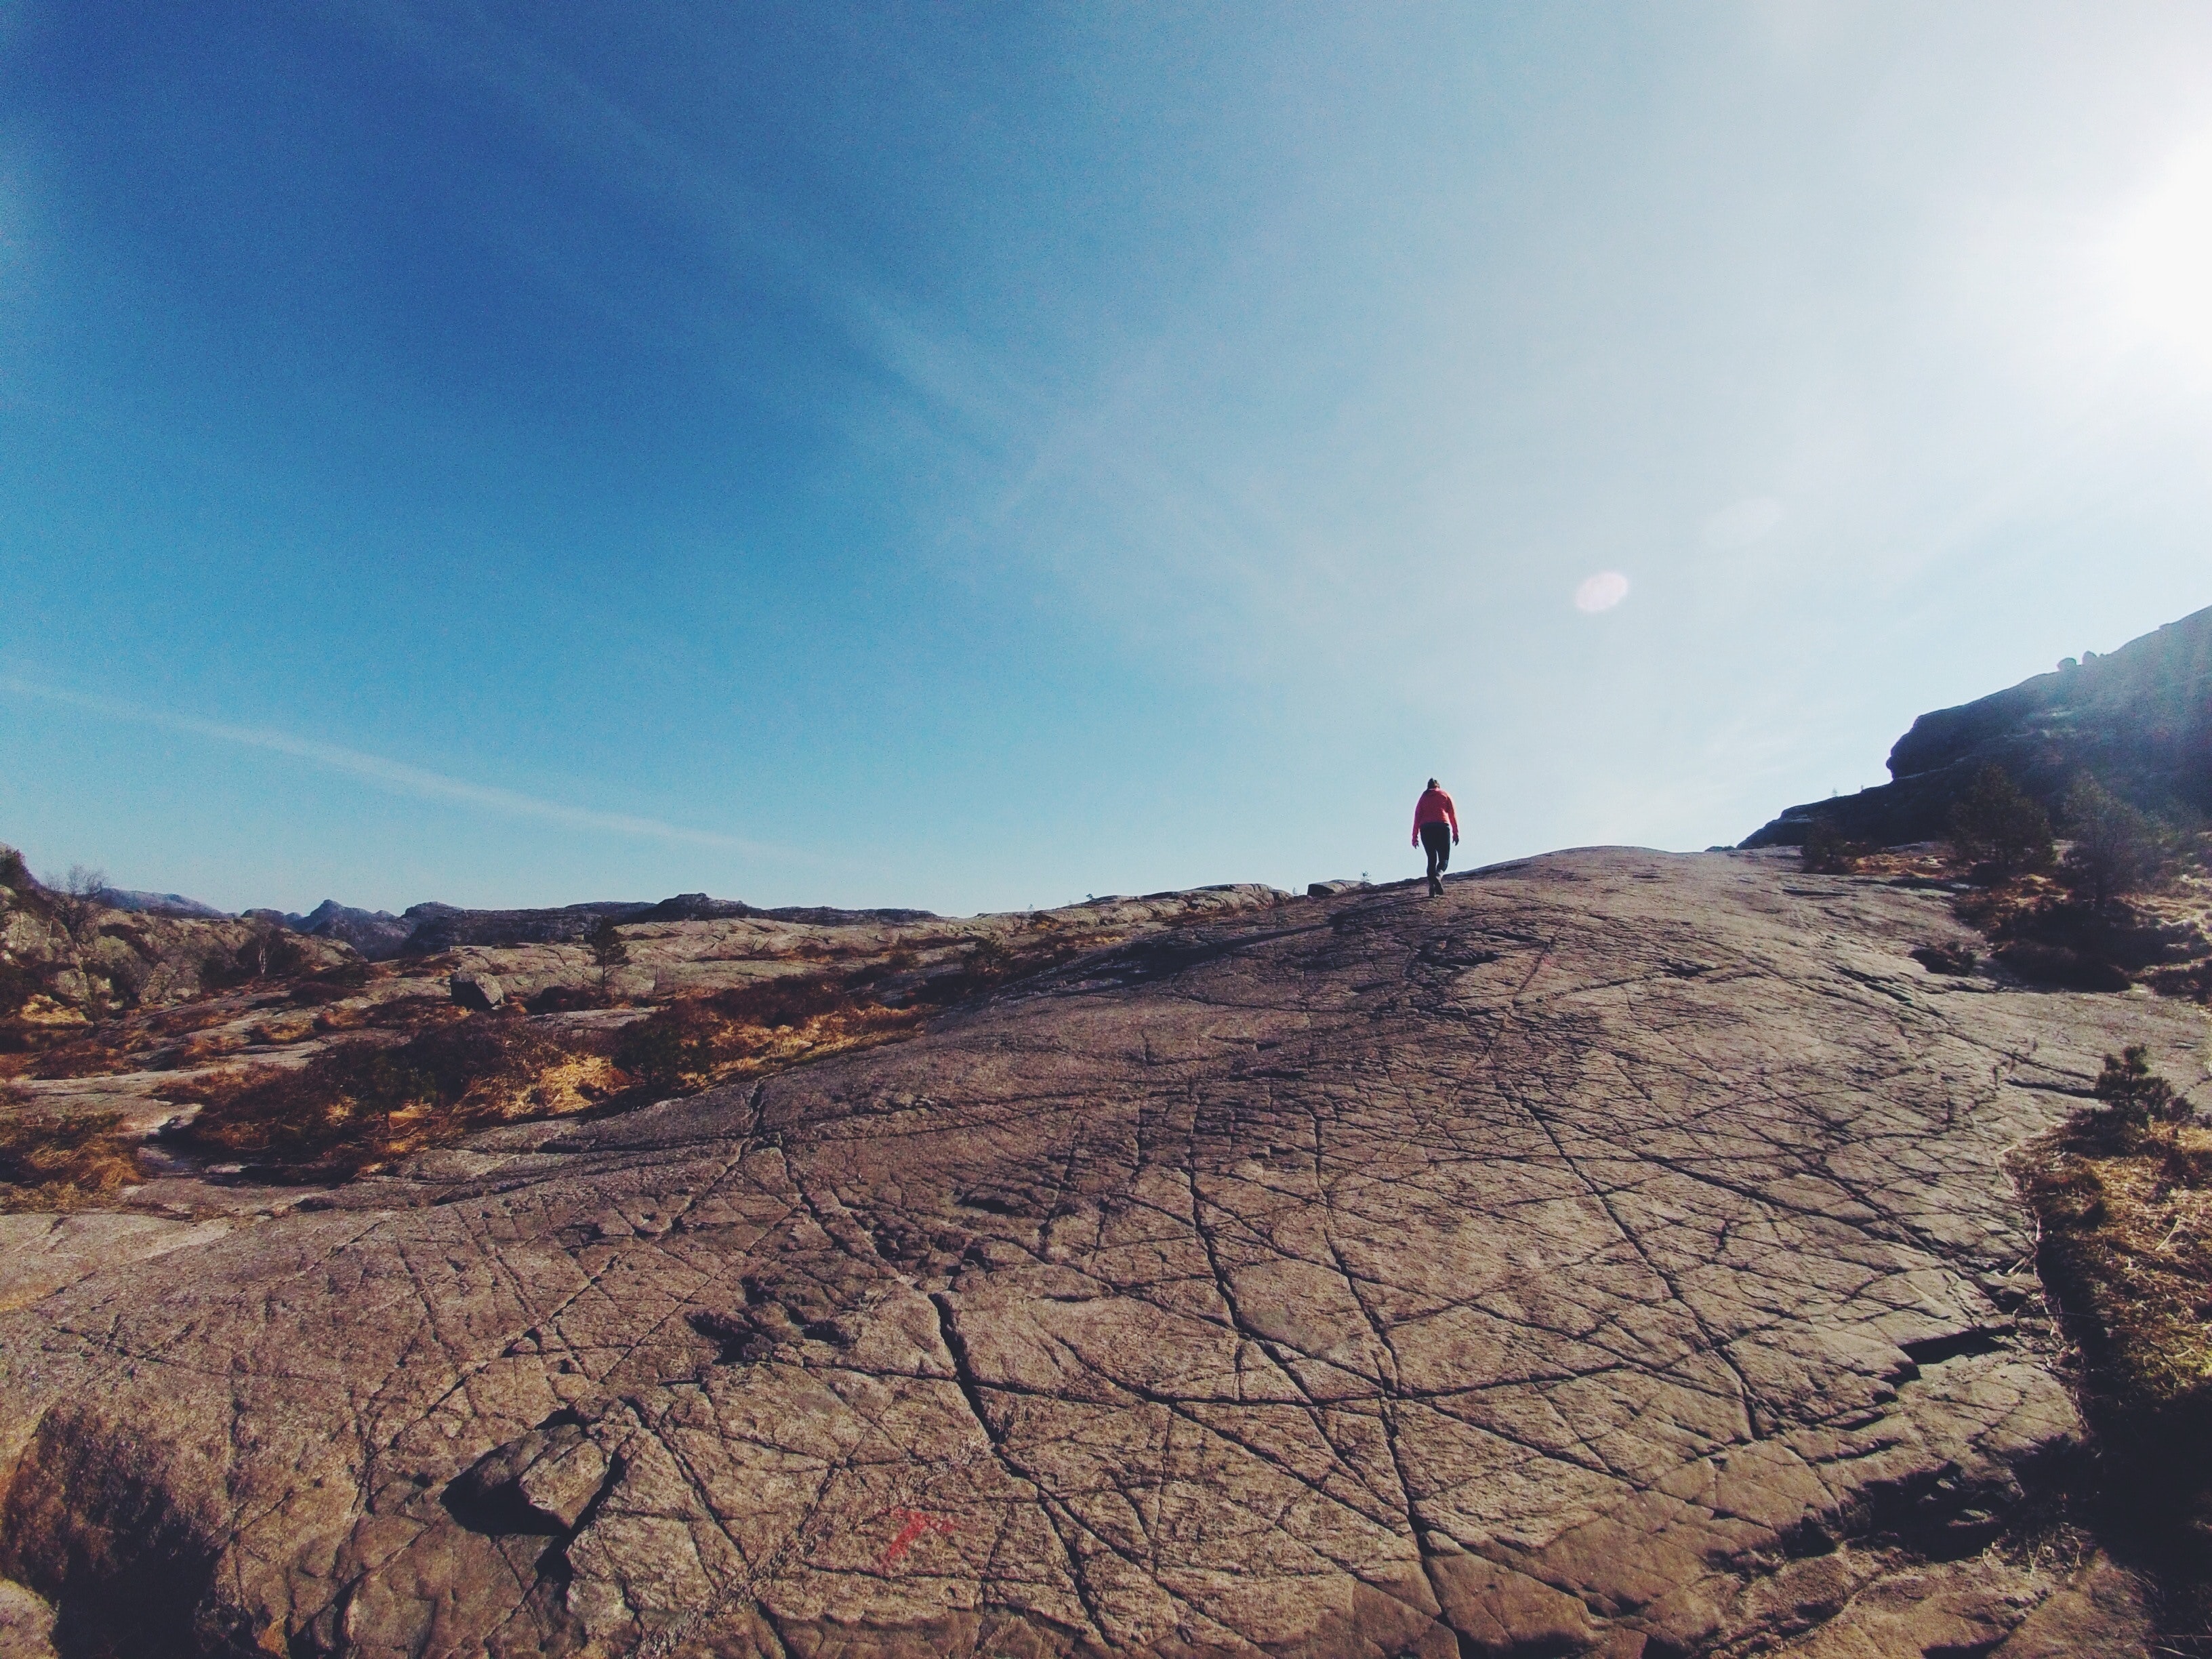
sky, mountainous landforms, mountain, cloud, wilderness, tree, rock, horizon, hill, landscape, ridge, adventure, geology, ocean, wadi, fell, terrain, recreation, tourism, vacation, sea, national park, trail, soil, road, meteorological phenomenon, vehicle, summit, coast, fault, chaparral, badlands